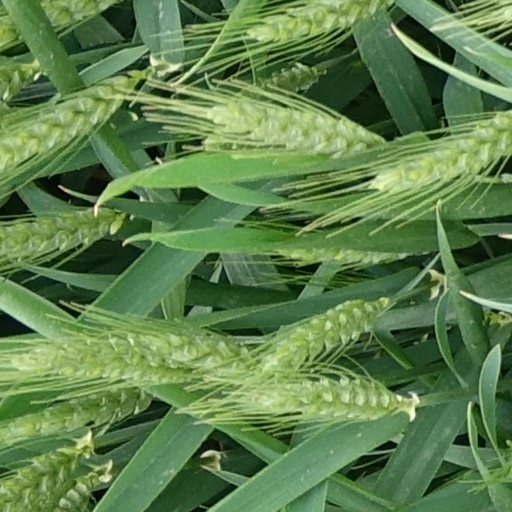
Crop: wheat